Golden Isles of Georgia

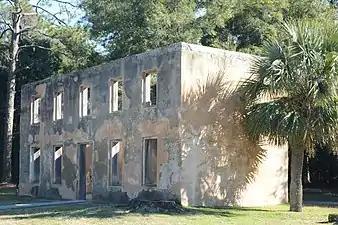
Horton House remains

At the Bloody Marsh Battle Site on July 7, 1742, an outnumbered force of British troops ambushed and defeated Spanish troops, halting a planned attack on Fort Frederica. Markers and information panels at this outdoor observation site explain the battle, which once and for all ended Spain's claims to the Georgia territory.